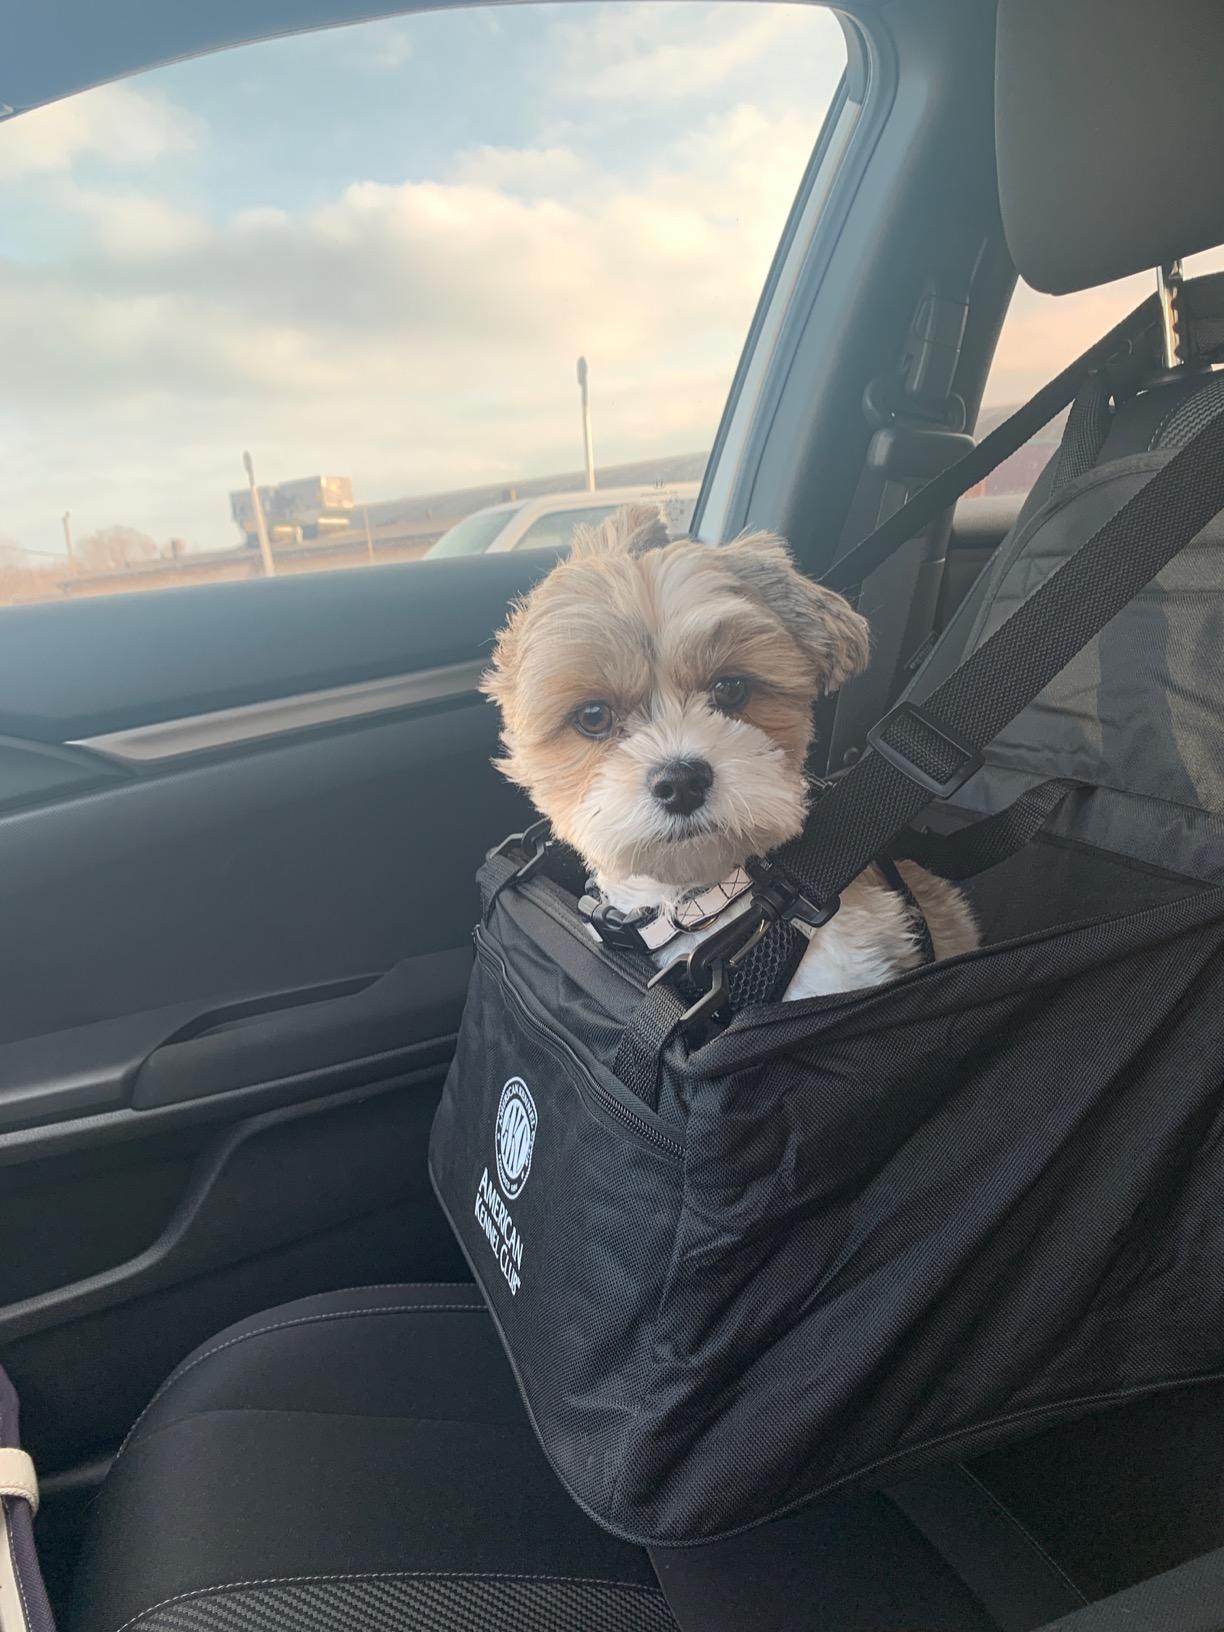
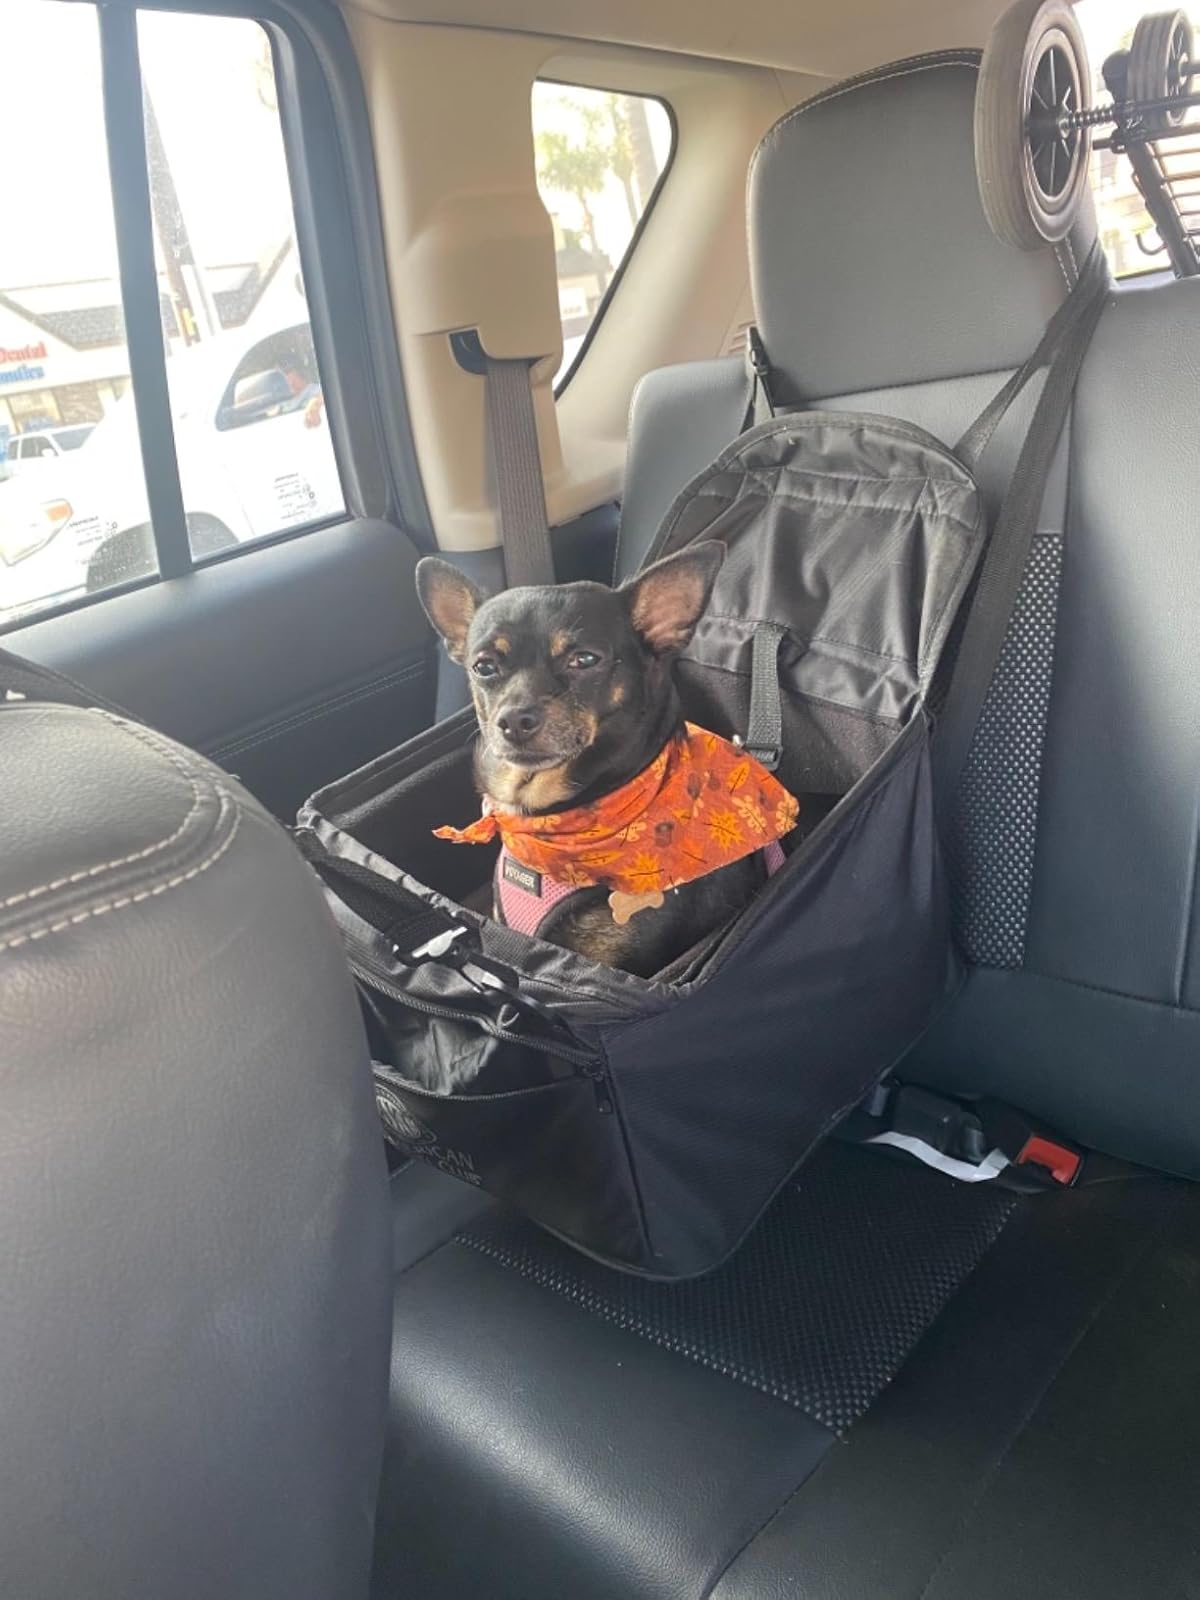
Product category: items_kennel
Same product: yes